Foreign policy of the Justin Trudeau government

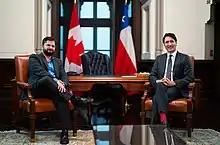
President Gabriel Boric with Prime Minister of Canada Justin Trudeau, June 2022

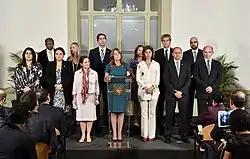
Chrystia Freeland among Foreign ministers representing member states in the Lima Group meeting together on 13 February 2018 in Lima, Peru.

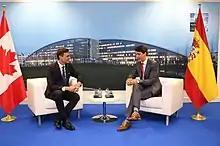
Canadian Prime Minister Justin Trudeau and Spanish Prime Minister Pedro Sánchez meeting during the 2018 Brussels summit.

On December 1, 2016, Canada lifted the visa requirement for Mexican citizens. On November 30, 2018, President Enrique Peña Nieto, Prime Minister Justin Trudeau and U.S. President Donald Trump signed the United States–Mexico–Canada Agreement (USMCA) during the G20 summit in Buenos Aires, Argentina. This agreement, if ratified by all three nations, is expected to replace NAFTA. In December 2018, Governor General Julie Payette attended the inauguration of President Andrés Manuel López Obrador.